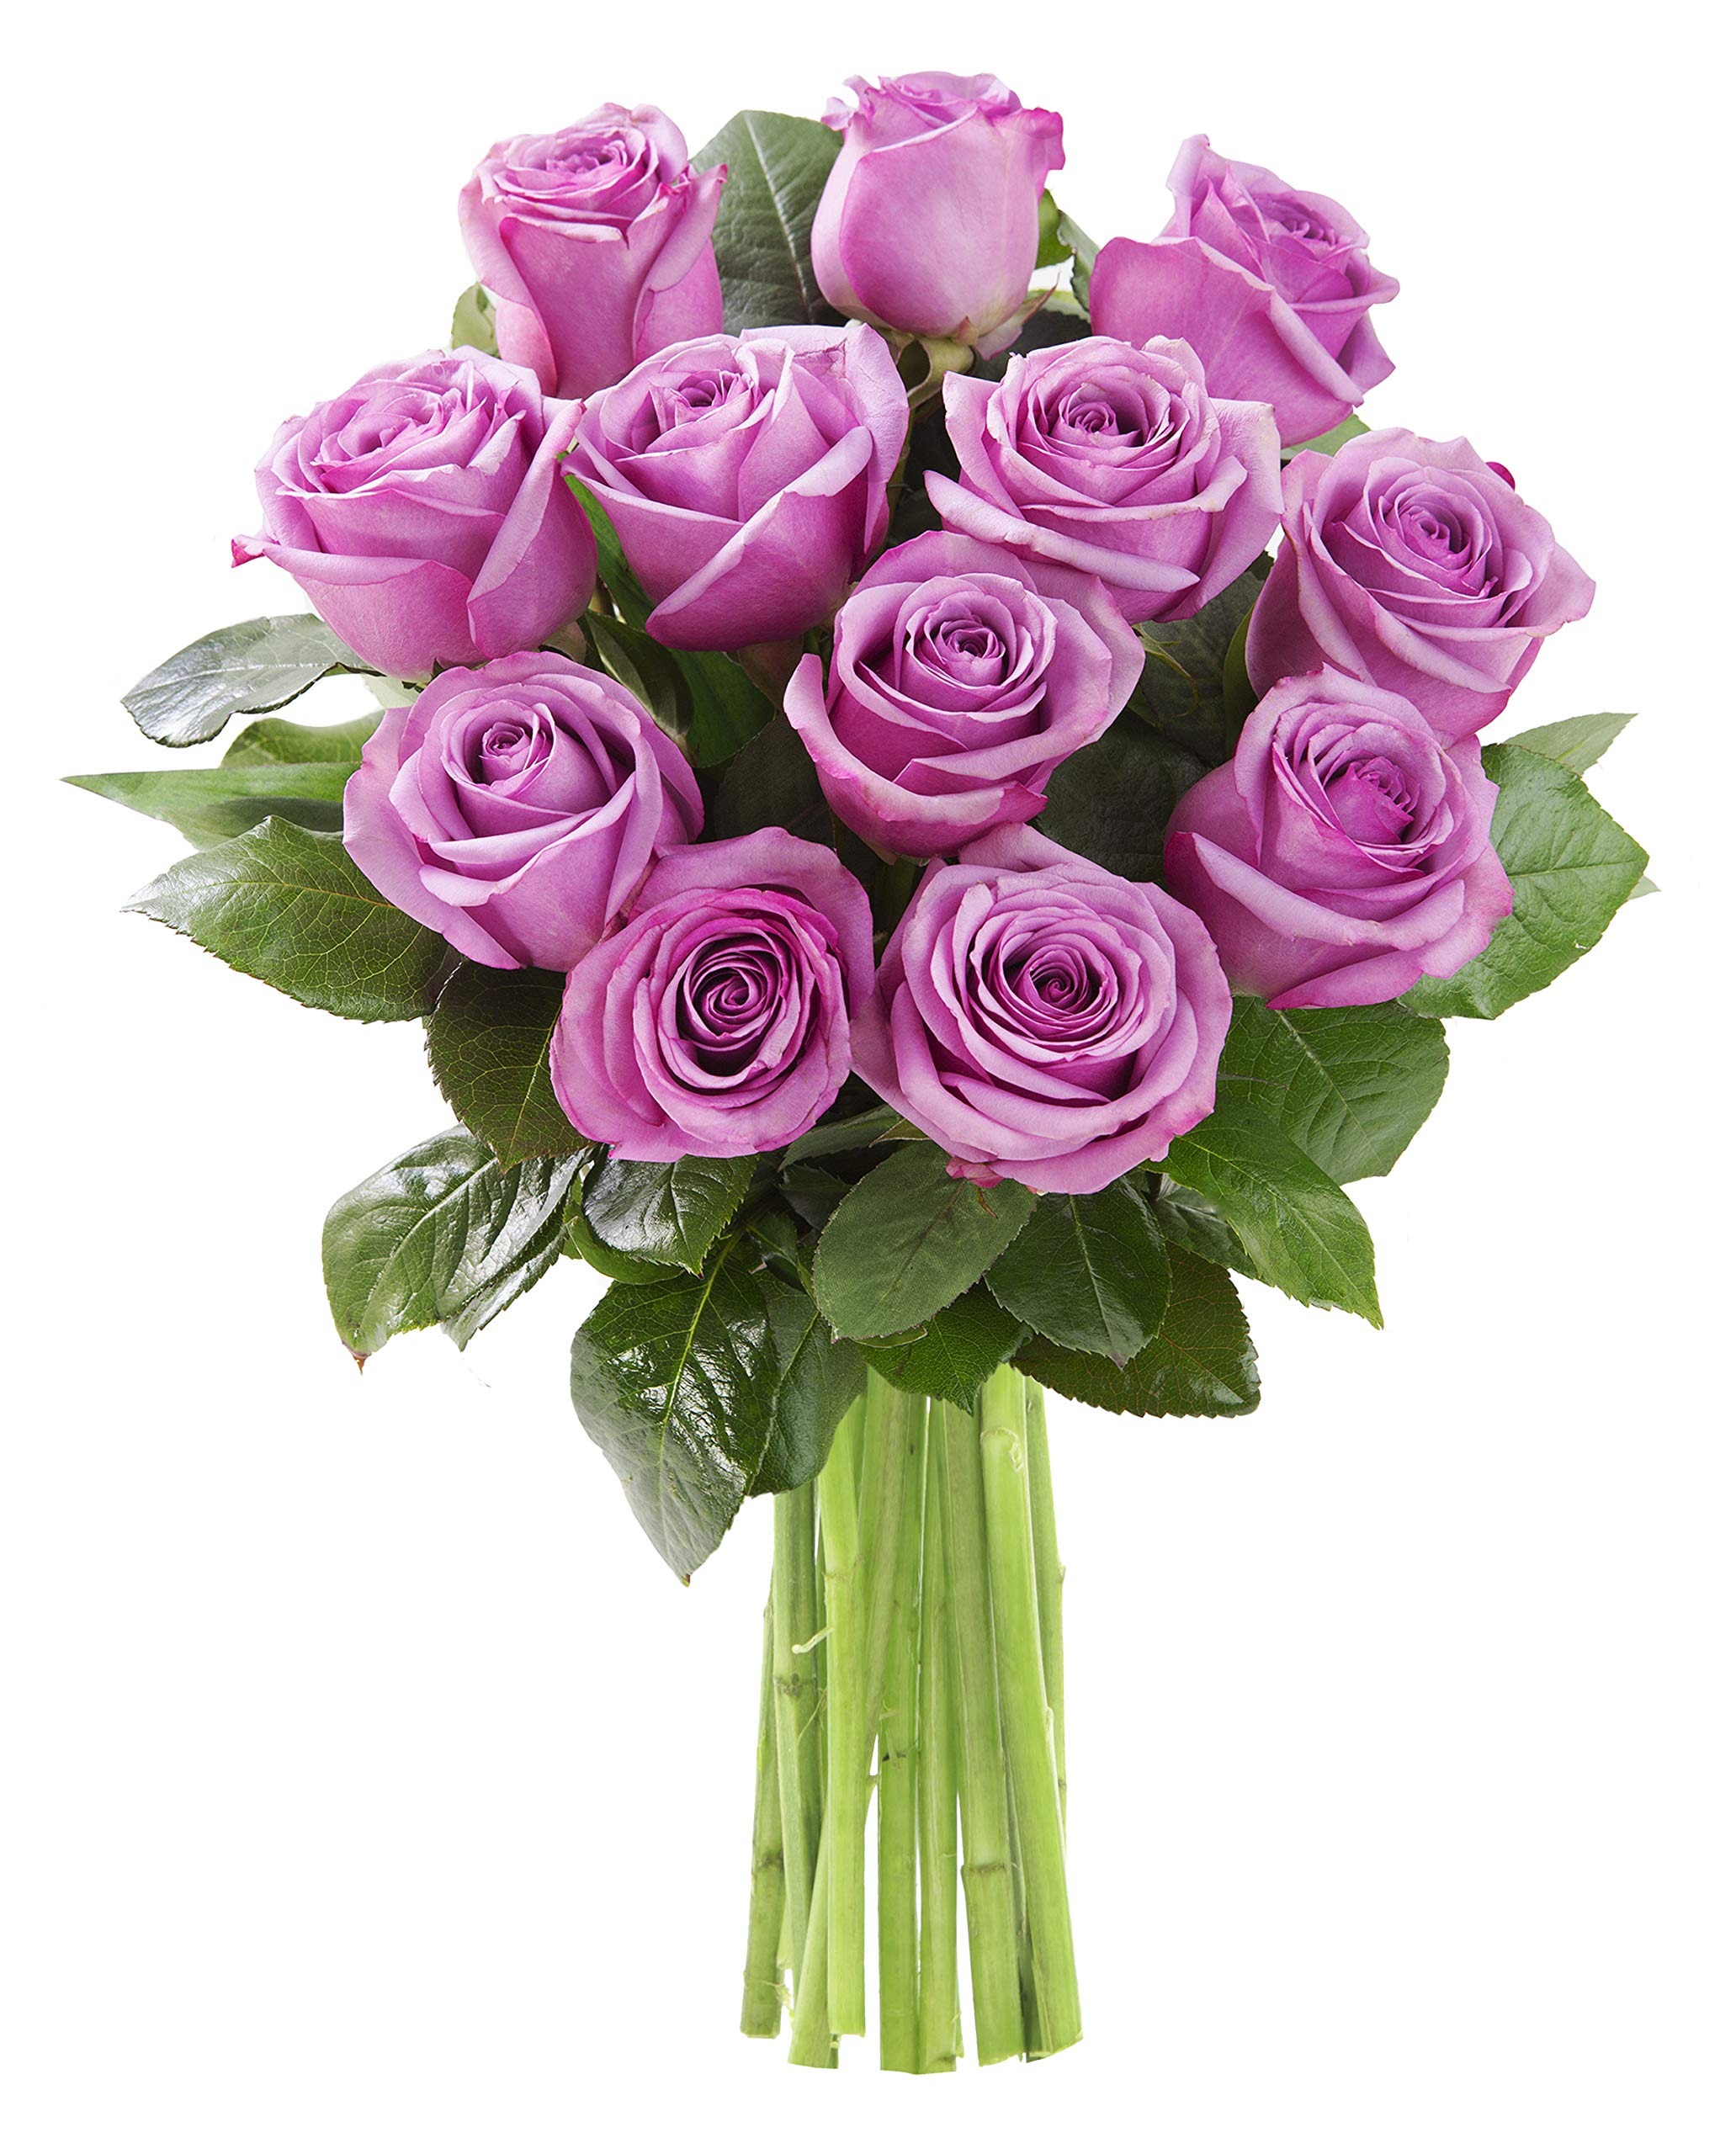
Item Name: KaBloom Flowers - Valentine Collection - Bouquet of 12 Fresh Purple Roses Without Vase - Gift for Birthday, Sympathy, Anniversary, Get Well, Thank You, Valentine, Mother’s Day Fresh Flowers
Bullet Point 1: Composition: The bloom collection includes fresh 12 Purple Roses Without Vase. We ship in a specially designed box that protects the flowers during transit.
Bullet Point 2: Fresh Flowers: Our fresh flower bouquets are shipped in their bud stage, ensuring easier transport and longer-lasting blooms. The flowers will fully open within 2–3 days.
Bullet Point 3: Gift Note: To ensure your gift inlcudes your information for the recipient, At checkout, please check off "THIS IS A GIFT" or "ADD A GIFT RECEIPT" and please include your name in the message.
Bullet Point 4: Care and Handling: To ensure your flowers thrive, remove your bouquet from its wrap, cut them by 1 inches at an angle, and place them in a vase filled with fresh luke warm water.
Bullet Point 5: Fresh flowers for Birthdays, Get Well Gift for Women, Anniversary, Graduation, Sympathy, Congratulations, Thank You, or Just Because
Value: 1.0
Unit: Count

Price: 43.11